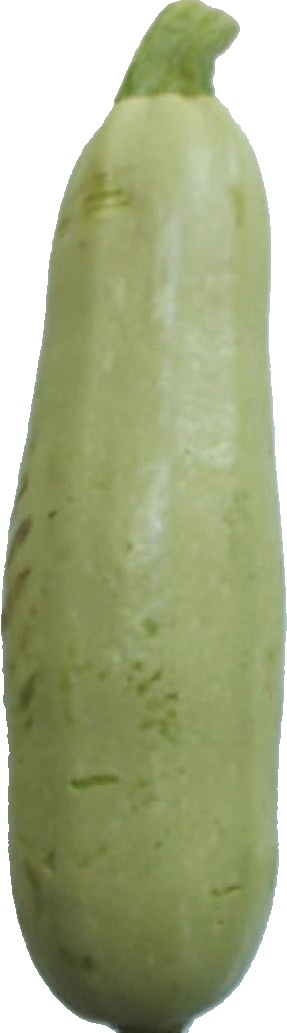
Label: zucchini_1